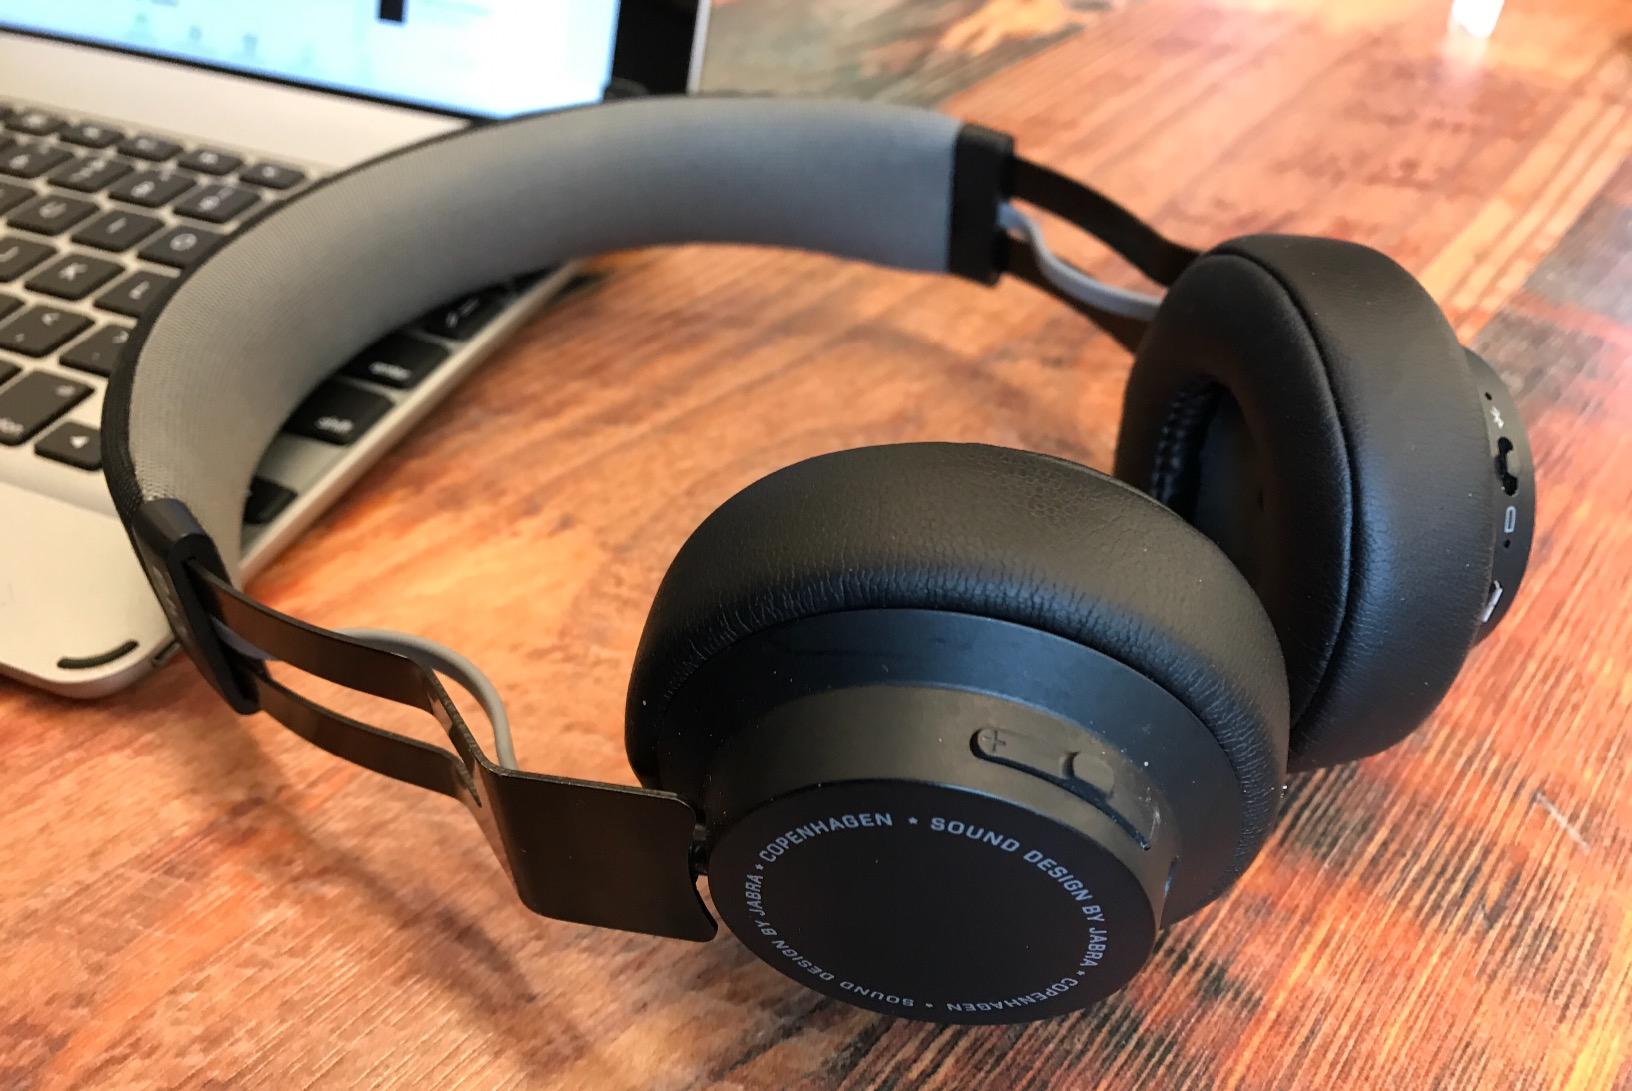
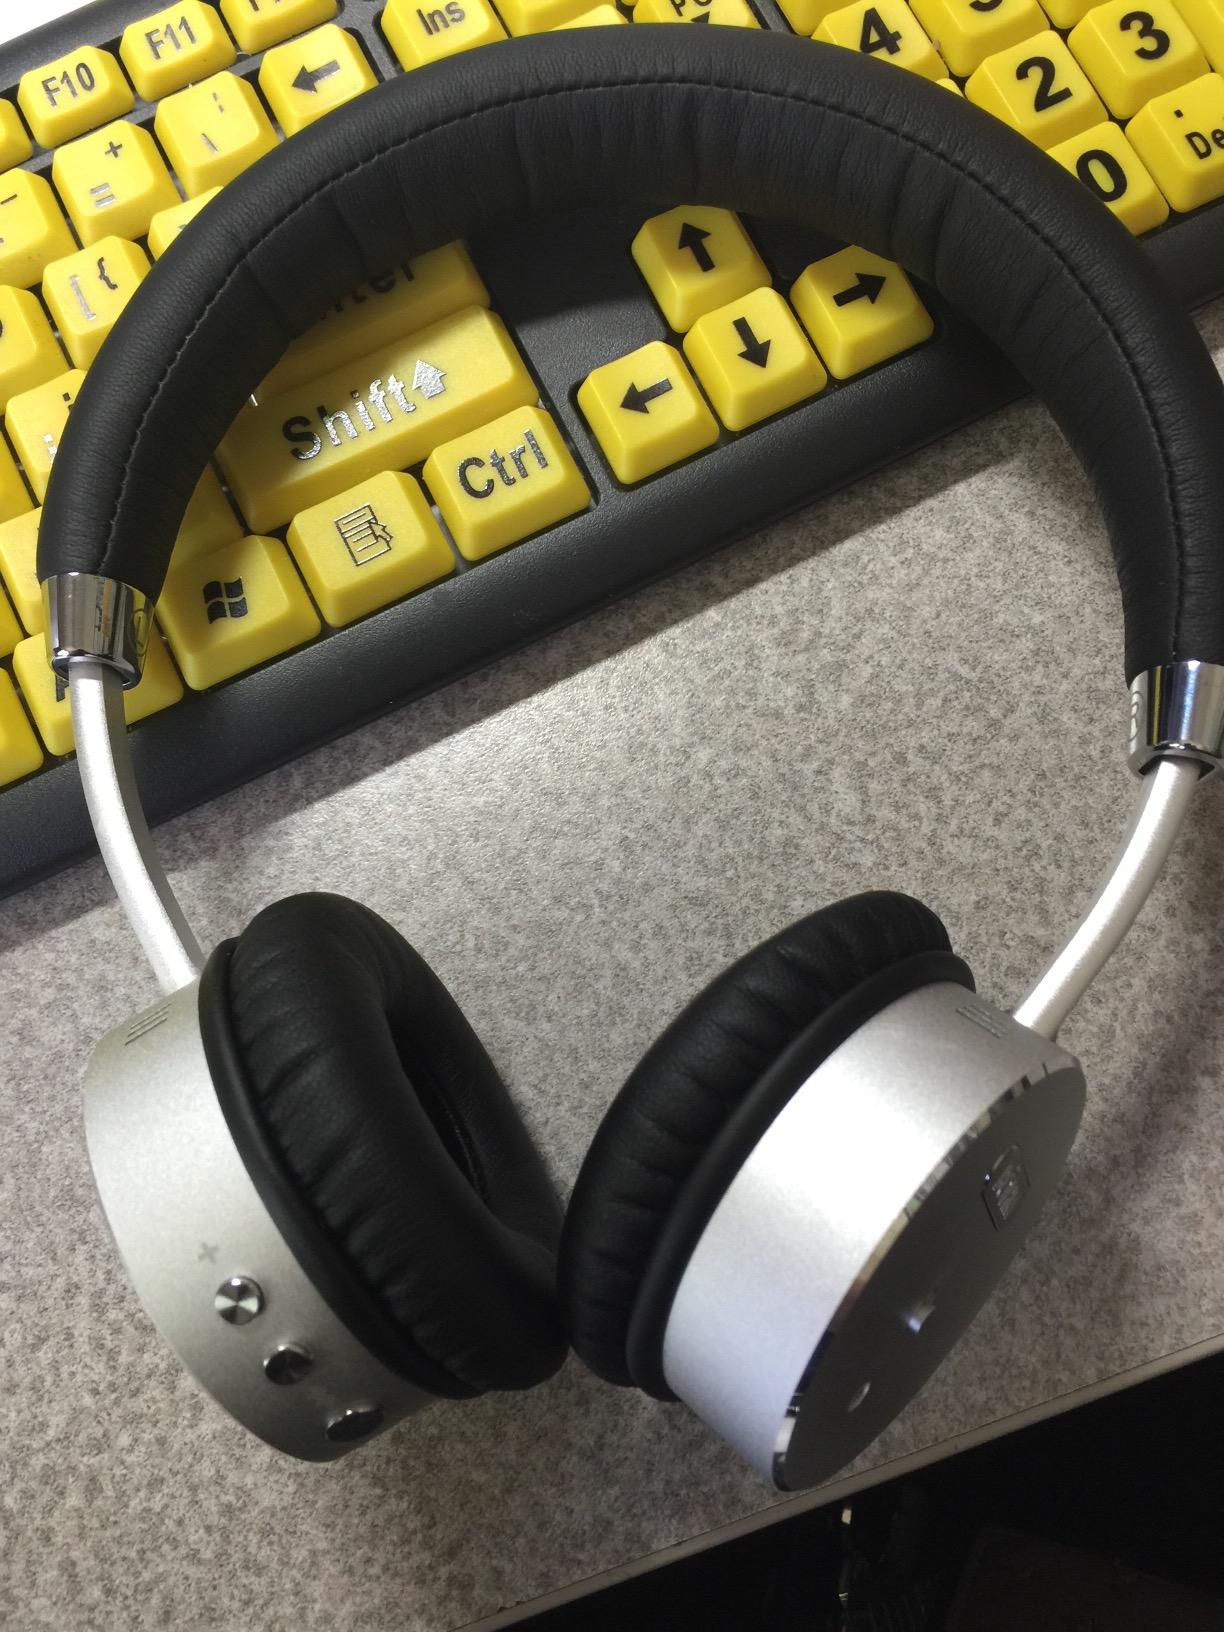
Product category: headphones
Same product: no